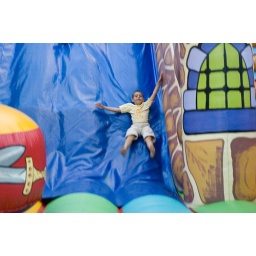
Billy goes down the slide in the bouncy castle at the &amp;quot;New wine&amp;quot; street festival in Vienna.